County Sligo

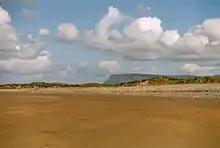
Beach near Strandhill

Sligo is the 22nd largest of Ireland's 32 counties in area and the 27th largest in terms of population. It is the fourth largest of Connacht's 5 counties in size and third largest in terms of population. The County borders County Mayo to the west, County Roscommon to the south and south-east and County Leitrim to the northeast.